Simon Bradstreet House

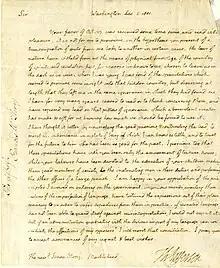
Letter from Tho. Jefferson to Isaac Story in 1801

Chance Bradstreet, the African American slave that was a subject of the "within these walls" exhibit at the National Museum of American History was born in this home in 1762. He was later sold to Abraham Dodge of Ipswitch by Isaac Story. A copy of the agreement between Isaac Story and Abraham Dodge to lease Chance is shown below.